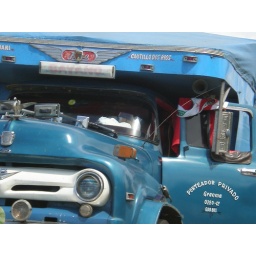
Blue truck parked on the grass, beside the beach